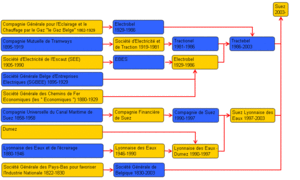
Suez était un groupe industriel franco-belge. C'était un des leaders mondiaux dans les domaines de l'énergie et de l'environnement. Ce groupe a fusionné en 2008 avec Gaz de France pour donner naissance à GDF Suez et à Suez Environnement, qui prennent à partir de 2015 les noms de Engie et de Suez.